Ruth DeMond Brooks

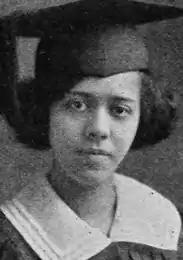
Ruth DeMond, from a 1924 publication.

Ruth Watkins DeMond Brooks (January 29, 1902 – May 15, 1987) was an American educator. She taught history at Cardozo High School in Washington, D.C. for 28 years. Her father and husband were prominent ministers.